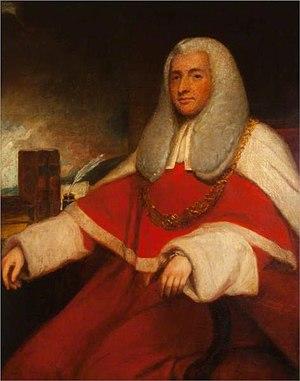
Sir Archibald Macdonald, 1ᵉʳ baronnet était un avocat, juge et homme politique britannique.